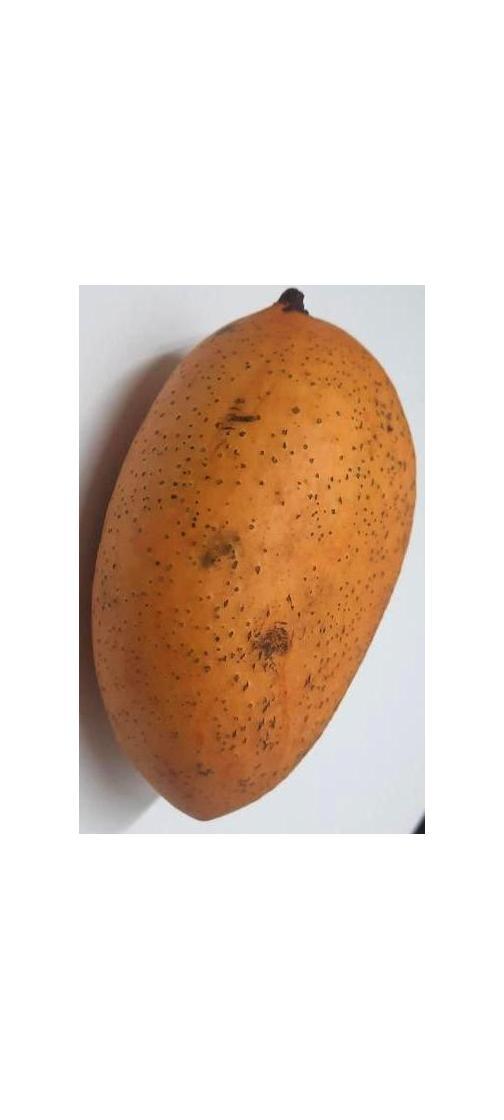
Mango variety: Ashshina Classic